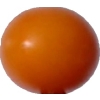
Label: tomato_cherry_orange